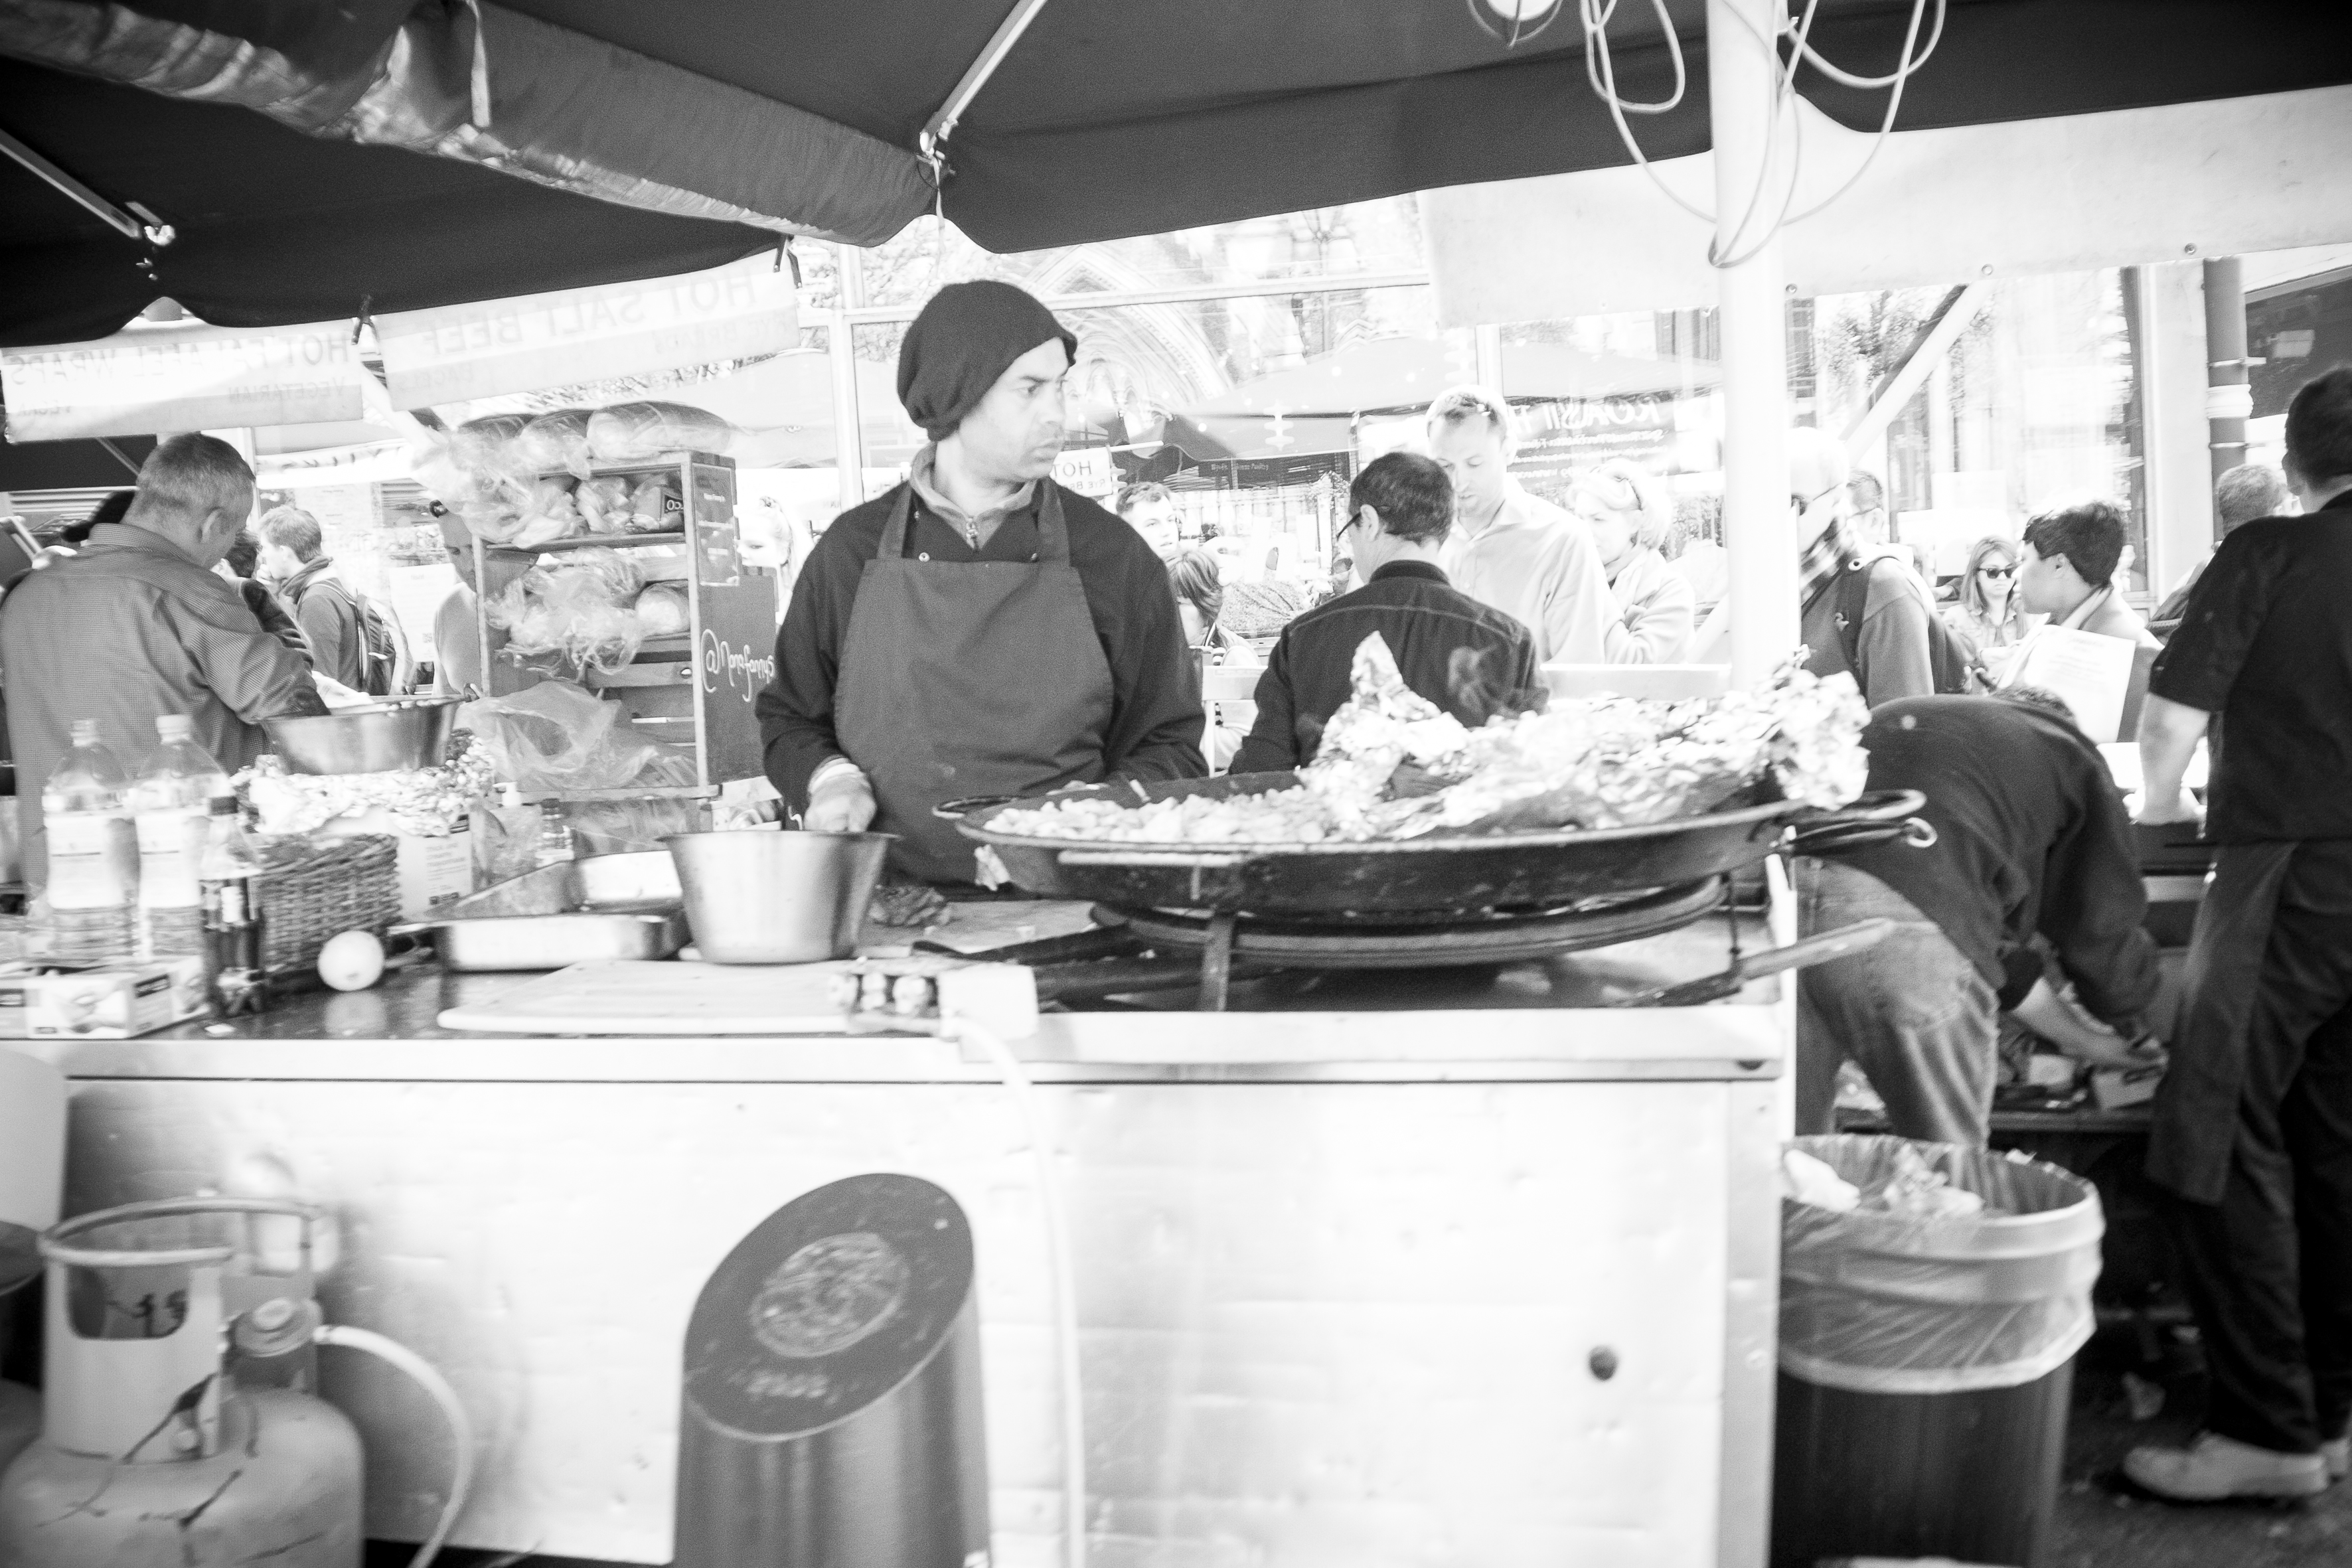
black and white, street, photography, urban, travel, fujifilm, monochrome, uk, england, bw, blackandwhite, blackwhite, london, ngc, noiretblanc, fuji, fujixt1, fujix, sense, monochrome photography